Aspheric lens

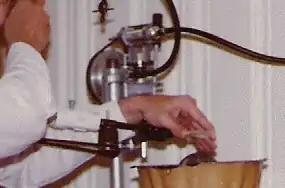
Lapping tool on a spindle below the lens, and mounting tool on a second spindle (swung out) uses pitch to hold the lens shown with its concave side down

The non-spherical curvature of an aspheric lens can also be created by blending from a spherical into an aspherical curvature by grinding the curvatures off-axis. Dual rotating axis grinding can be used for high index glass that isn't easily spin molded, as the CR-39 resin lens is. Techniques such as laser ablation can also be used to modify the curvature of a lens, but the polish quality of the resulting surfaces is not as good as those achieved with lapidary techniques.